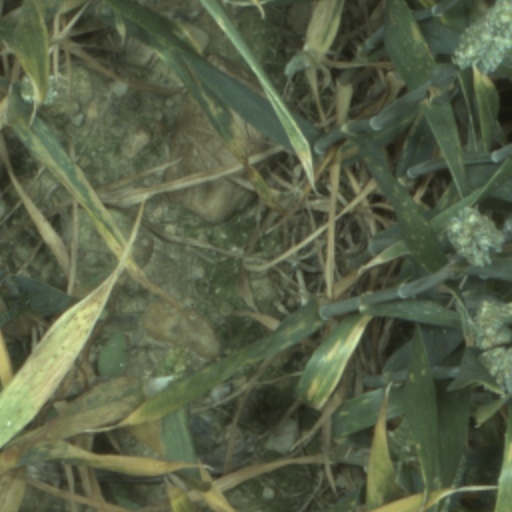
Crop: wheat